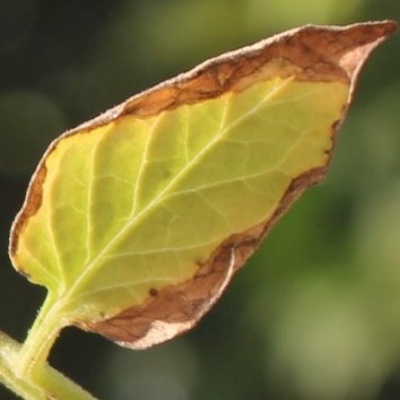
Crop: Tomato
Condition: leaf blight